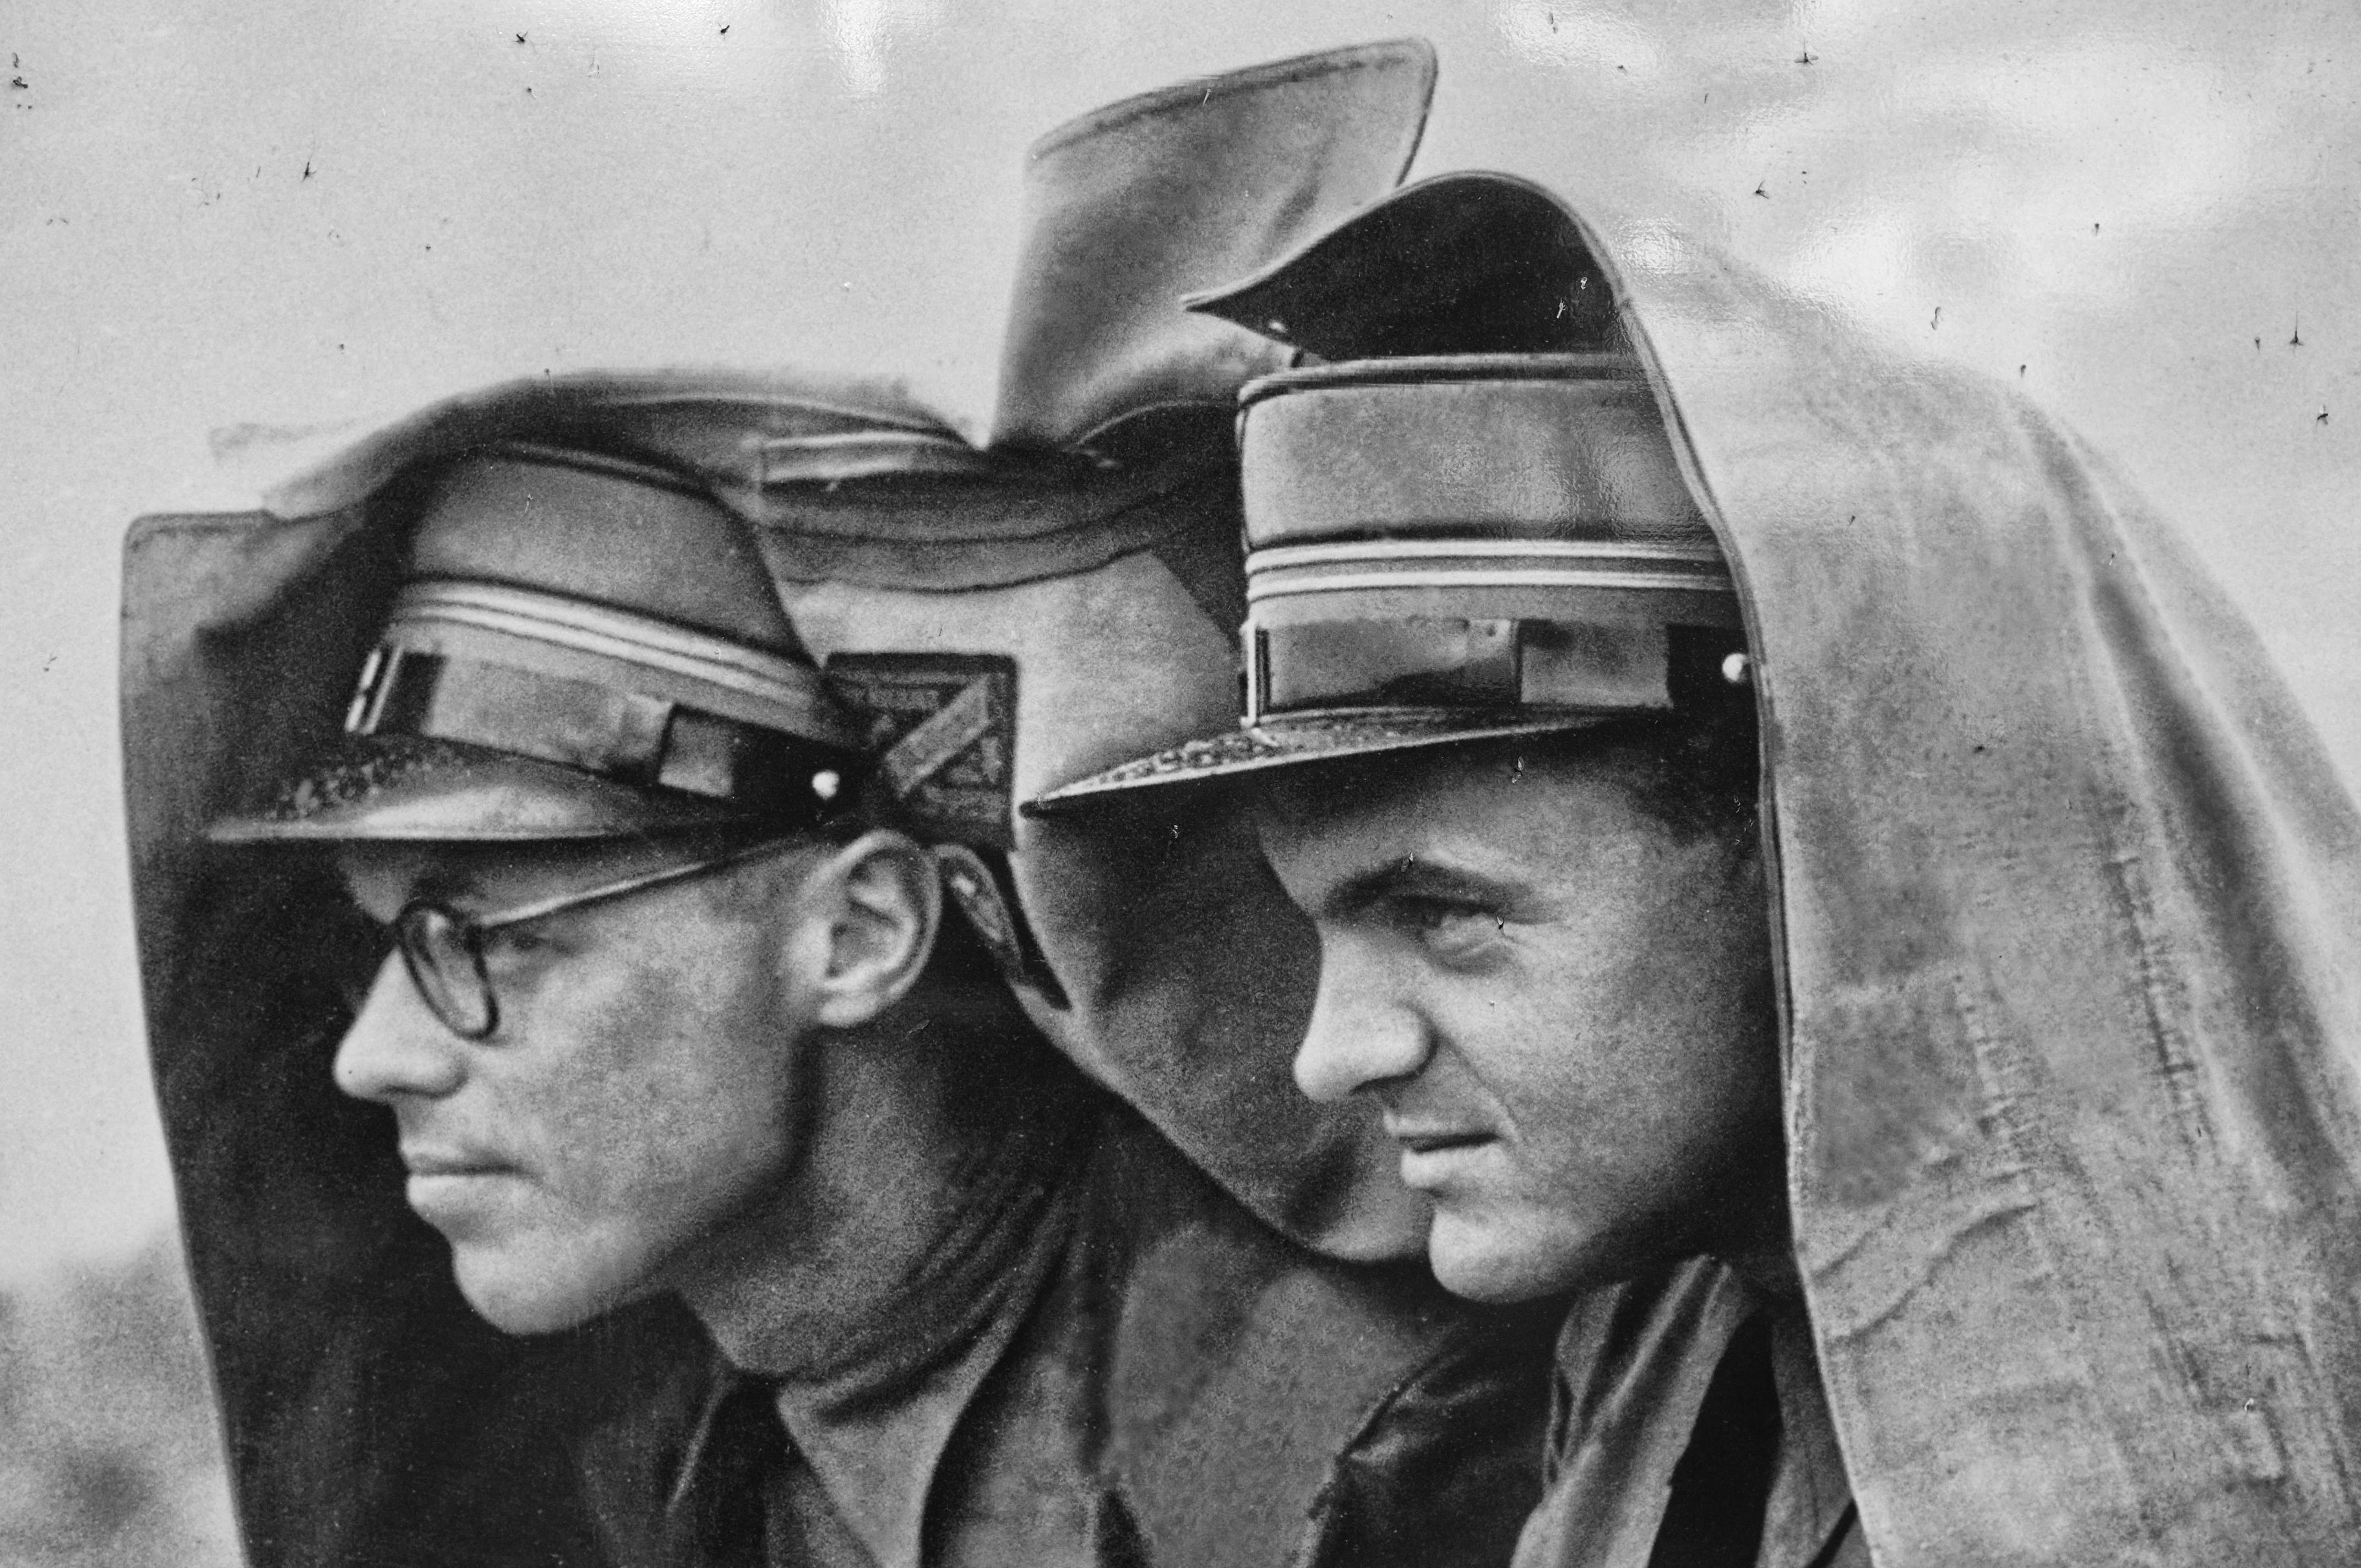
person, black and white, fujifilm, soldier, profession, monochrome, 2012, glasses, x100, switzerland, poster, fuji, finepixx100, lausanne, monochrome photography, military officer